New York and Putnam Railroad

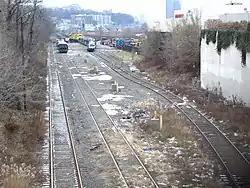
Marble Hill stub in Manhattan

The New York & Boston Railroad (NY&B) was chartered on May 21, 1869 to build a line from Highbridge on the Harlem River in New York northeast to Brewster. At Brewster connections were to be provided to the New York & Harlem Railroad for travel north to Albany, and to the Boston, Hartford & Erie Railroad to Boston. The railway would see several name changes and reorganizations before construction commenced.